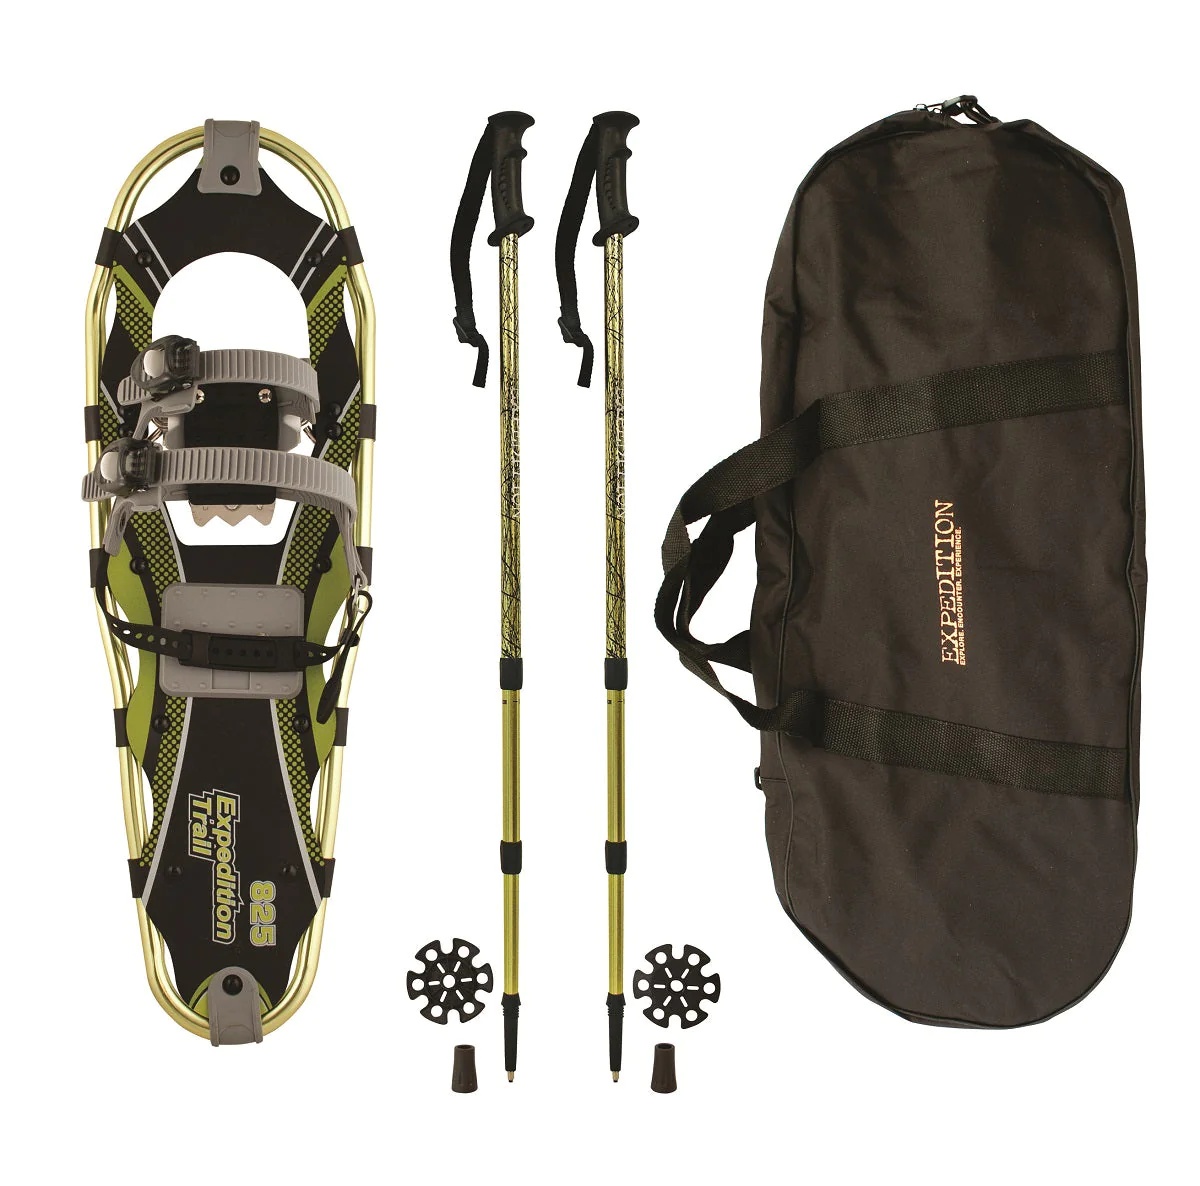
Expedition SSKIT-25 Trail Kit 8"x25" Up to 250Lbs
Description Expedition Trail is a heritage series designed and built specifically for users wanting fluid performance while trekking the woods and trails. Perfect for beginner and experienced trekkers alike. Features Strong 6063 aluminum frame is lightweight and durable for all snowshoeing conditions Anodized frame for everlasting wear and finish Dual Ratchet bindings are constructed with stainless steel springs to give you a secure fit for years XPE Trail-Flex decking provides durability in the coldest weather conditions. Articulating Toe Key makes the movement of the bindings and crampons fluid. Slip Proof Heel Plate Front and rear cleat crampons for secure grip on deep snow, ice, rocks, wood, and other terrains Explorer Trail snowshoe kit includes: 1 pair of Explorer Trail snowshoes 1 pair of aluminum twist-lock trekking poles 1 pair of trekking pole snow baskets 1 pair of trekking pole rubber tips 1 Cordura travel bag featuring Air Dry Mesh
Brand: EXPEDITION INC
Category: Sporting Goods > Outdoor Recreation > Winter Sports & Activities > Snowshoeing